Scott Orndoff

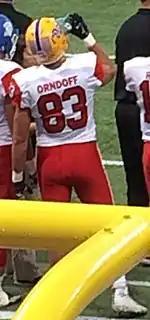
Orndoff at the 2017 East–West Shrine Game

Scott Orndoff (born December 16, 1993) is a former American football tight end. He played college football at Pittsburgh.